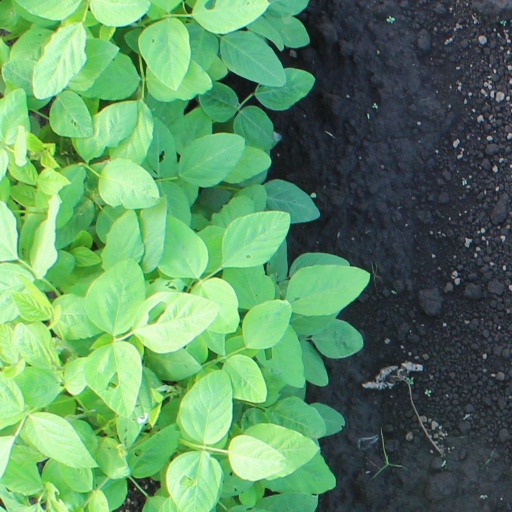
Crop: soybean